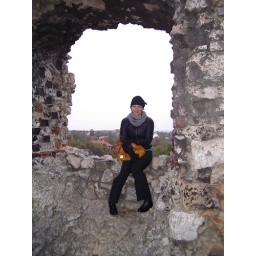
Lindsey sitting in the window of the ruin castle.  The castle is built directly into the limestone rock of the Krakow Uplands.